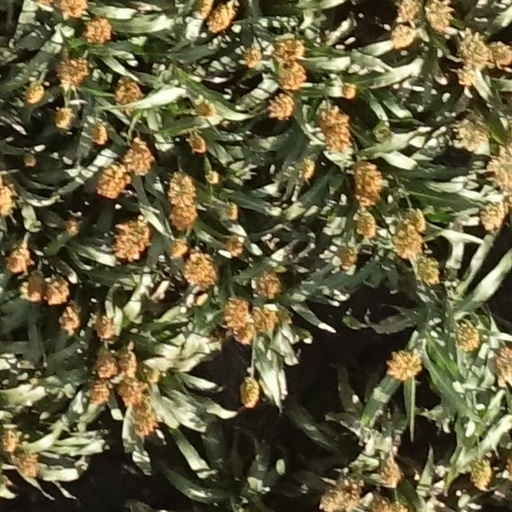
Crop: sorghum